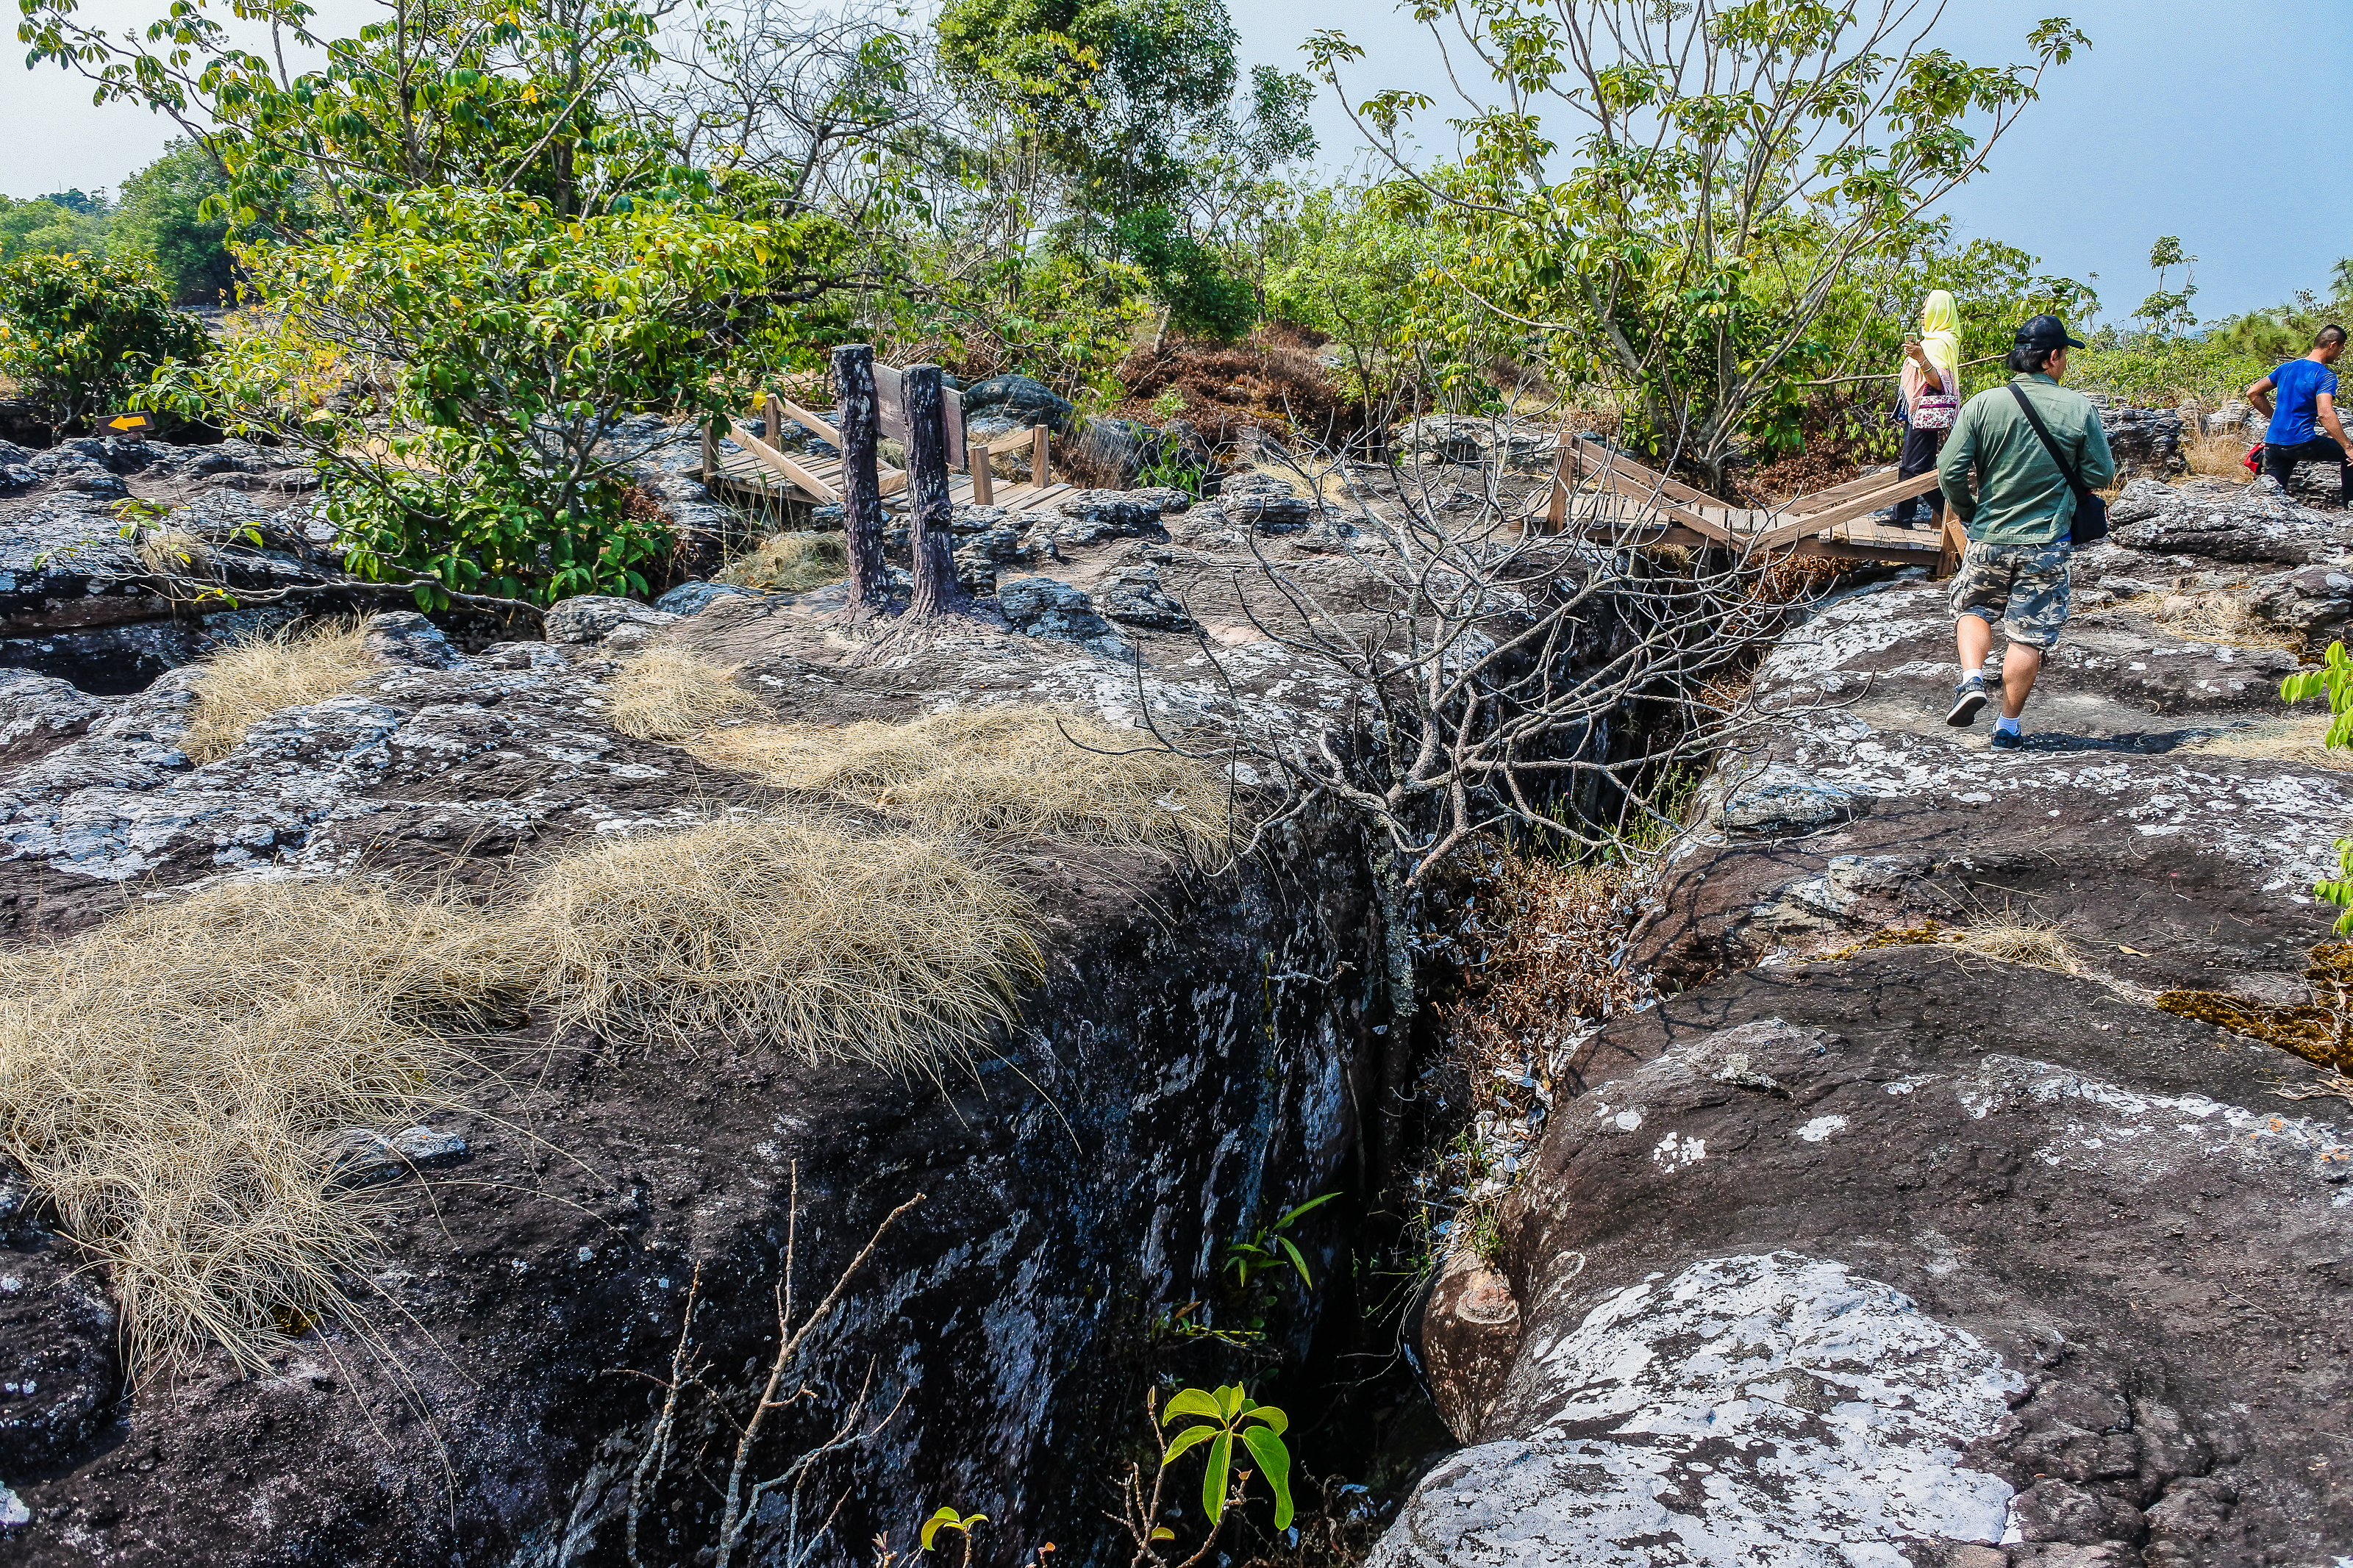
big, rong, sunshine, hin, mountain, view, trip, thailand, lan, giant, sky, kla, viewpoint, journey, phitsanulok, tree, thai, adventure, field, silhouette, fog, forest, flag, vertical, sun, rocky, summer, rock, backpacker, top, grass, national, vacation, wonder, park, green, nature, asia, asian, stone, outdoor, hill, horizon, blue, backpack, phu, travel, wild, landscape, unseen, water, vegetation, geological phenomenon, nature reserve, waterway, water resources, watercourse, soil, bedrock, bank, plant, pond, geology, outcrop, river, stream, ditch, erosion, shrub